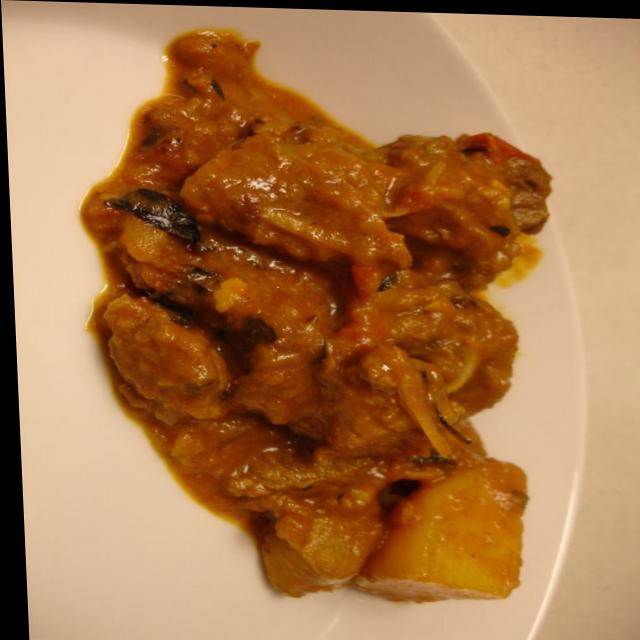
Dish: mutton_curry